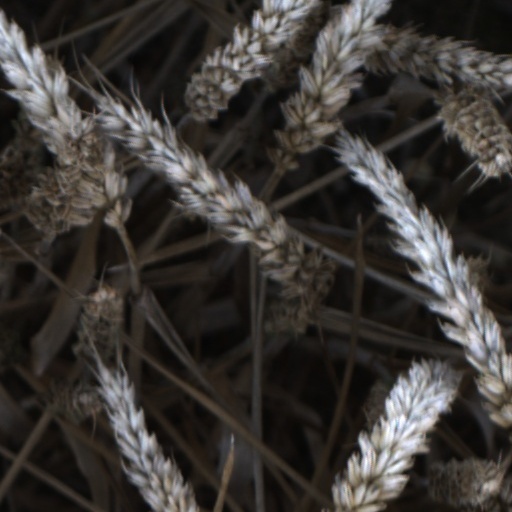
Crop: wheat